Marble

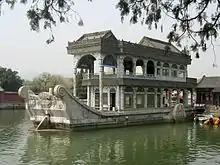
The Marble Boat, a lakeside pavilion in the Summer Palace in Beijing, China

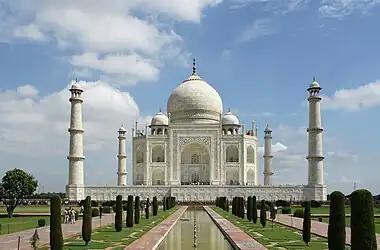
The Taj Mahal is clad entirely in marble

The word "marble" derives from the Ancient Greek, from, "crystalline rock, shining stone", perhaps from the verb, "to flash, sparkle, gleam"; R. S. P. Beekes has suggested that a "Pre-Greek origin is probable".